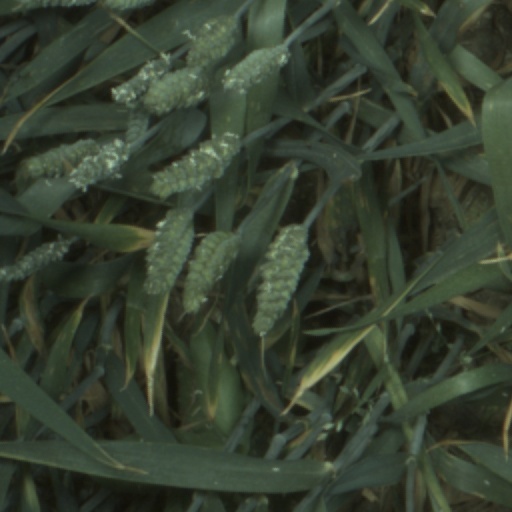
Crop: wheat